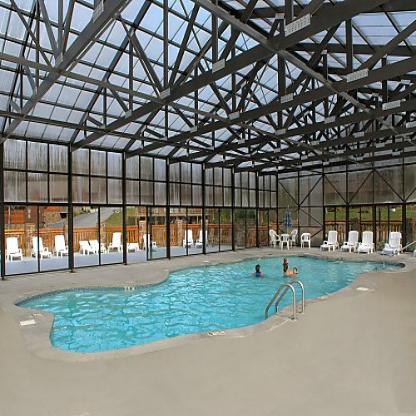
Scene: Indoor